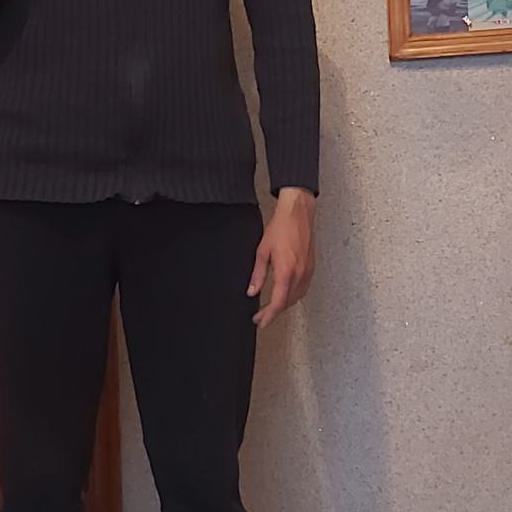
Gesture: no_gesture